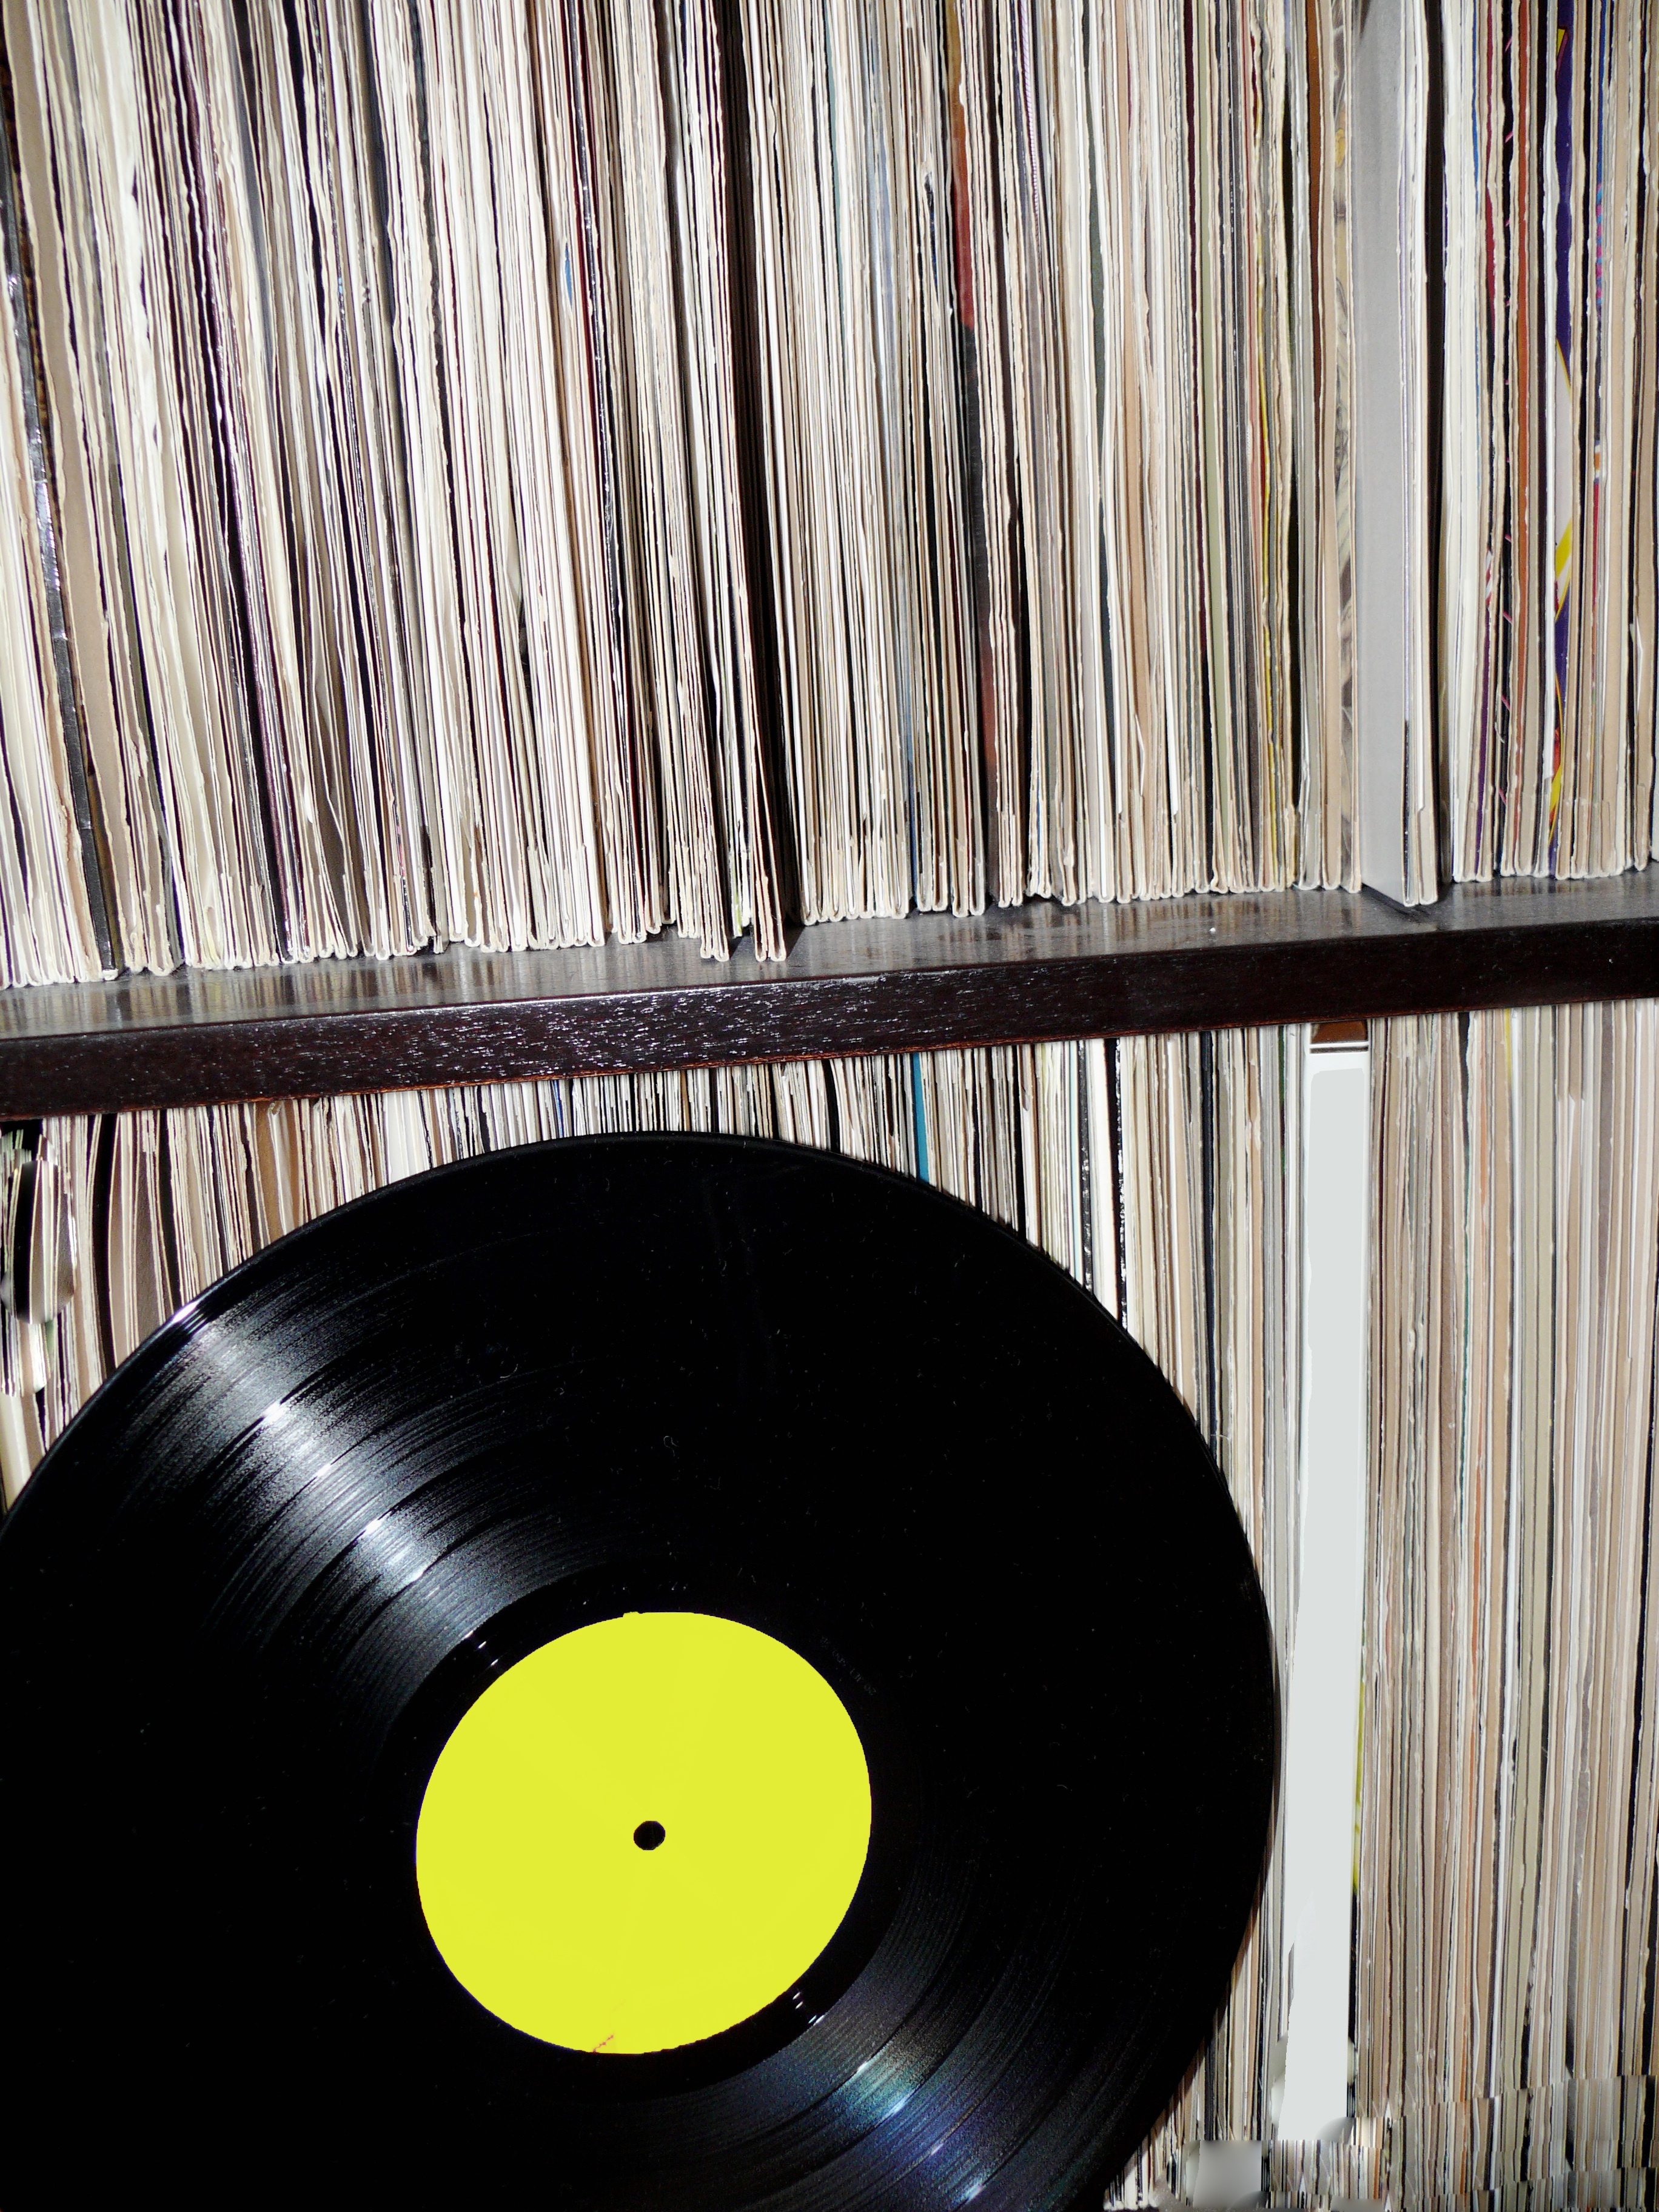
record, music, vinyl, wood, wheel, play, analog, concert, plate, nostalgia, circle, fun, sound, nostalgic, tones, volume, listen, groove, tinge